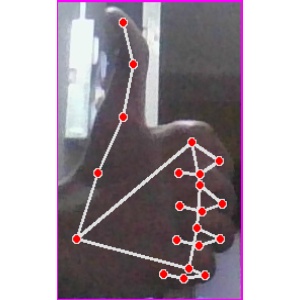
अक्षर: थ